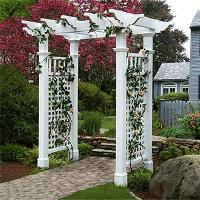
Weather: cloudy or overcast